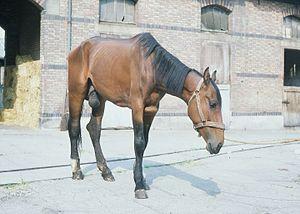
Cheval atteint d’anémie infectieuse
L'anémie infectieuse des équidés est une maladie infectieuse et contagieuse des équidés, due à un virus de la famille des Retroviridae. L'infection demeure souvent latente, mais peut s'exprimer cliniquement chez certains sujets. La maladie se traduit par une évolution le plus souvent chronique, semée d'épisodes aigus au cours desquels on constate de la fièvre, de l'abattement, de l'anémie, des œdèmes et de l'amaigrissement. Elle constitue une maladie virale majeure pour les Equidés, en raison de la pérennité de l'infection chez les sujets atteints et des pertes économiques qu'elle peut occasionner sur des sujets et des effectifs de grande valeur.